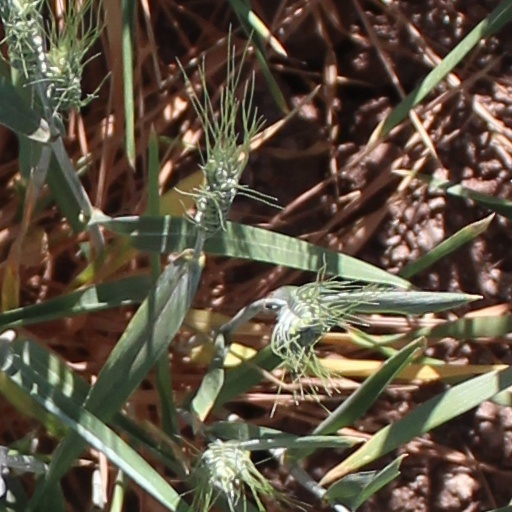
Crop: wheat